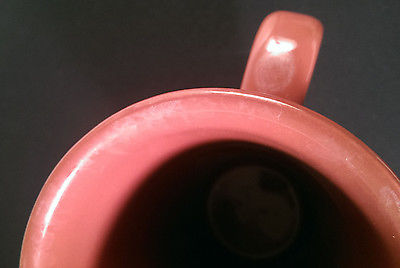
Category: mug